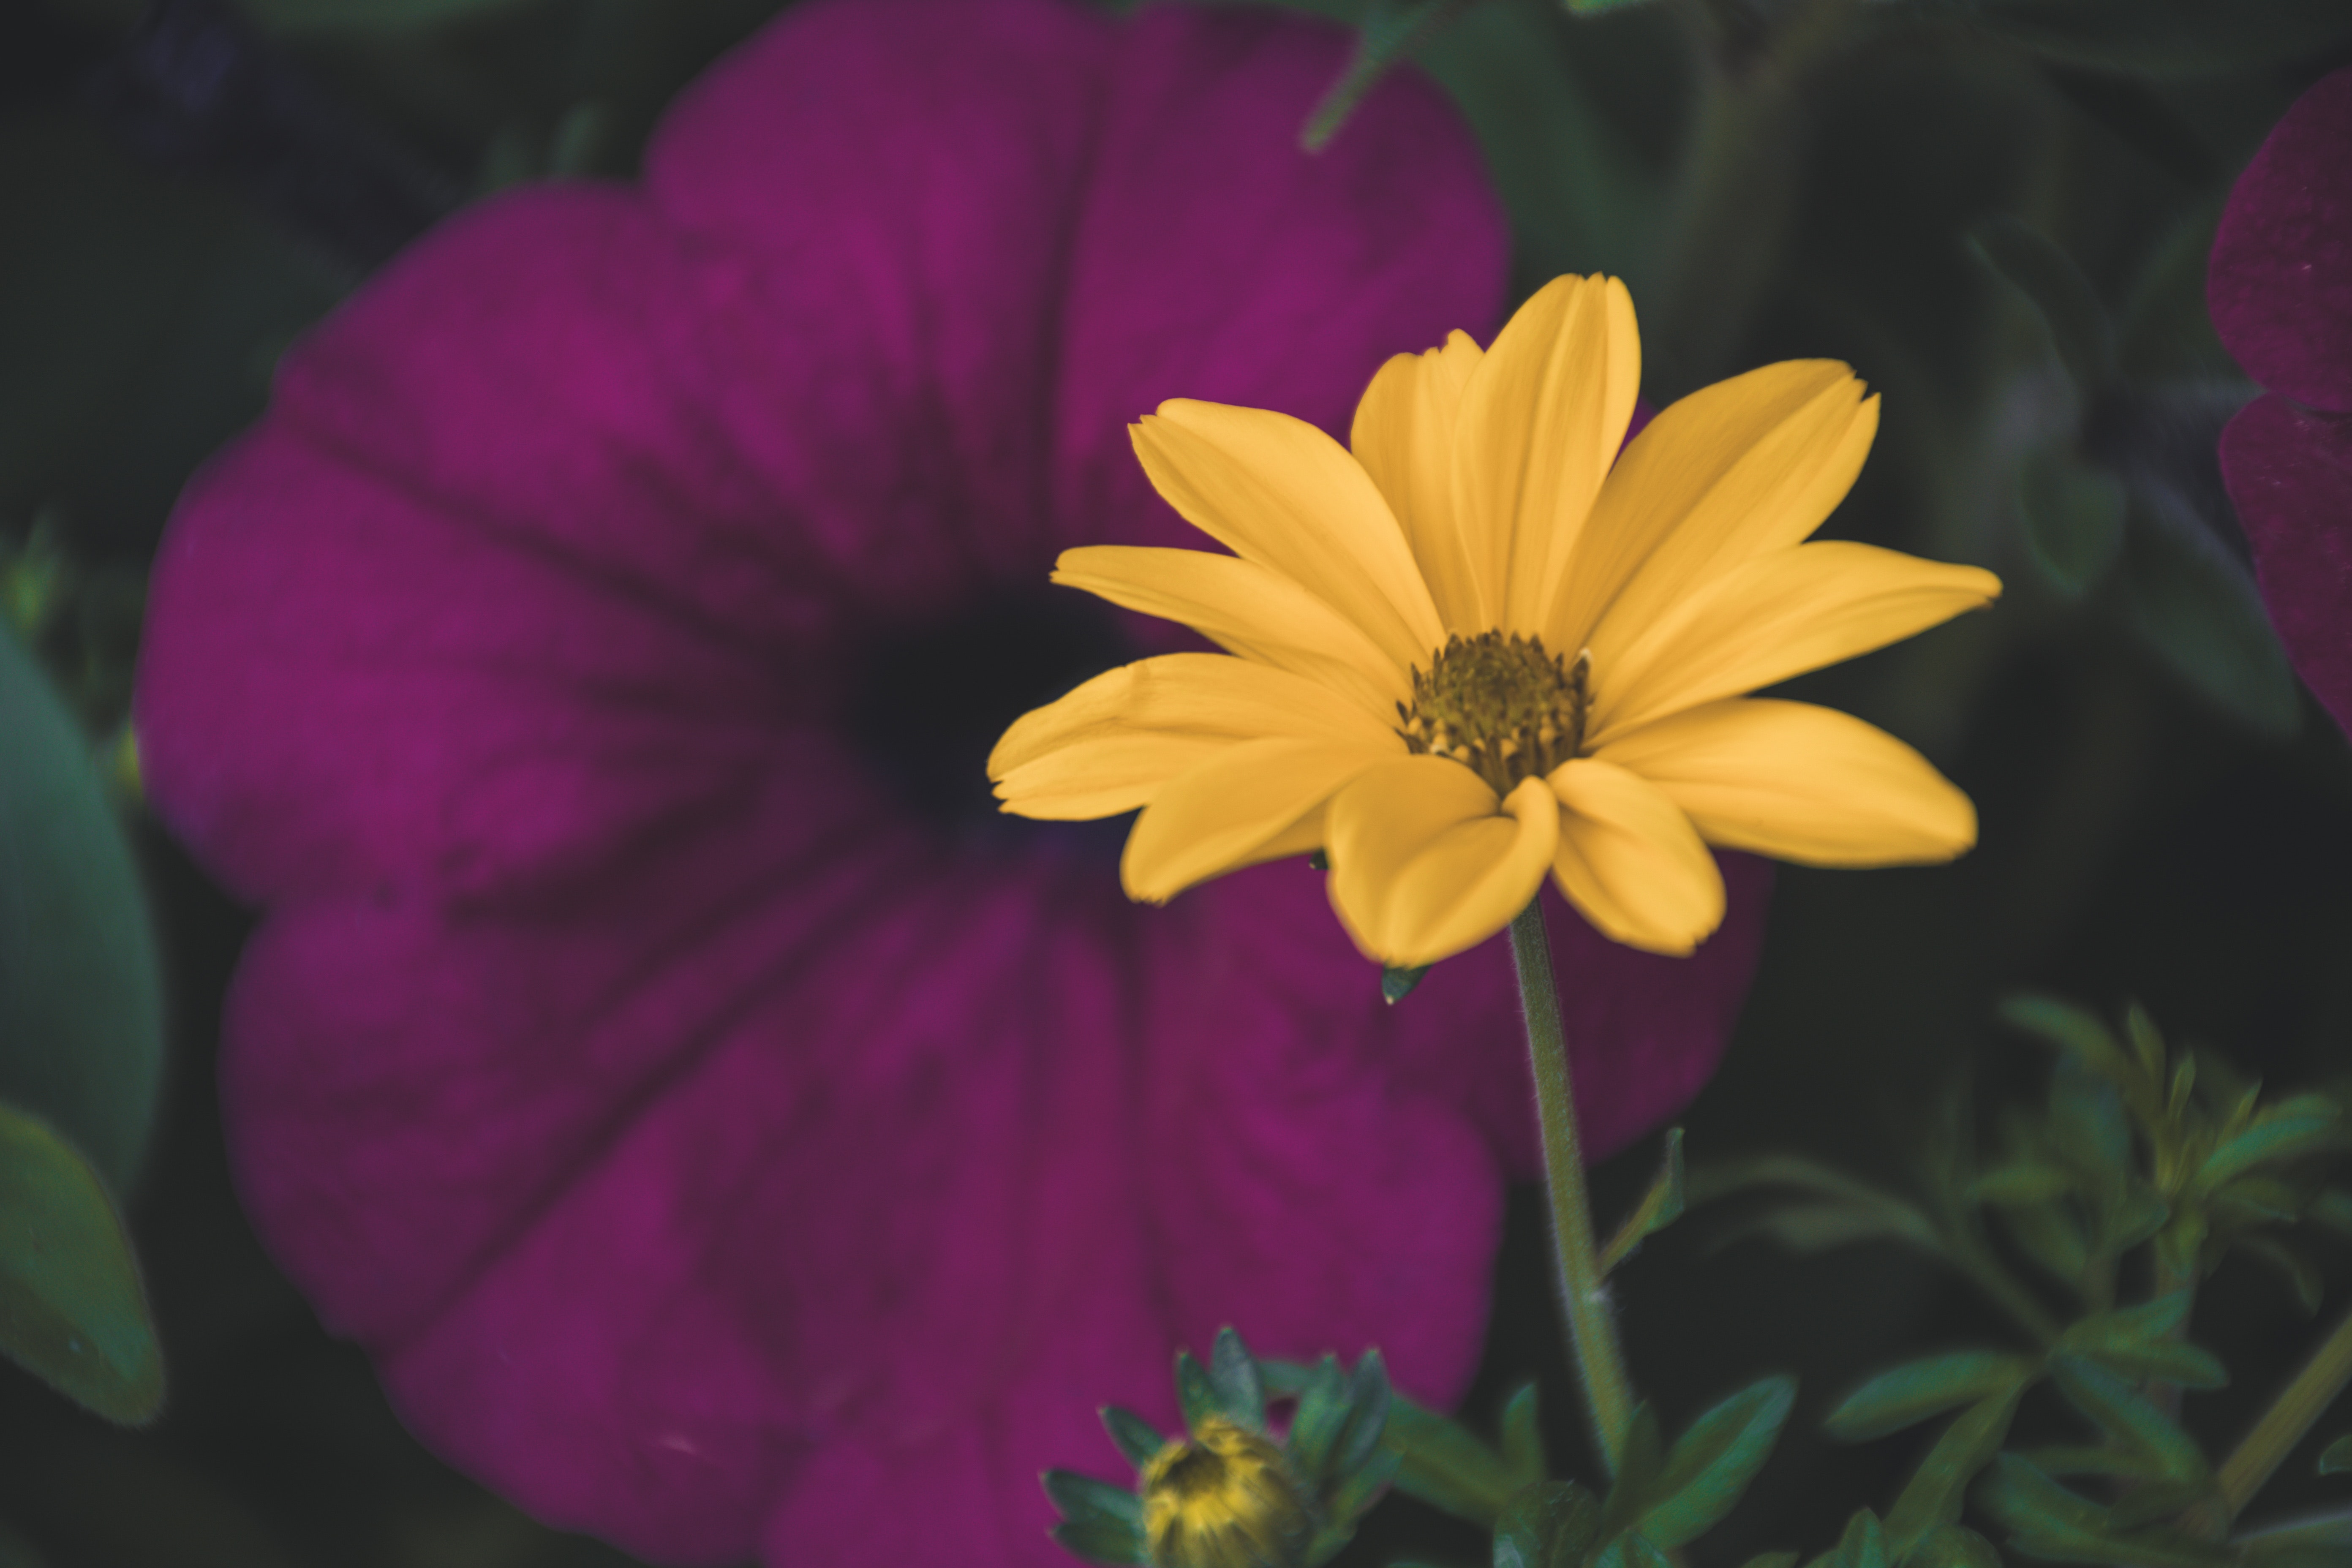
flower, flowering plant, petal, plant, yellow, close up, botany, wildflower, cosmos, african daisy, daisy family, annual plant, pollen, plant stem, macro photography, garden cosmos, still life photography, perennial plant